Arm ring

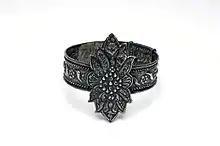
Javanese arm ring used by Wayang wong dancers.

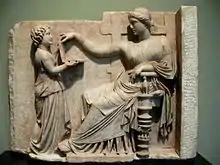
Ancient Greek gravestone of a woman bearing arm rings in the shape of snake, 100 BCE.

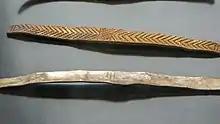
Anglo-Saxon arm rings from the Galloway Hoard, ca. 900 CE.

An arm ring, also known as an armlet or an armband, is a band of metal, usually a precious metal, worn as jewelry or an ornament around the biceps of the upper arm. The arm ring is similar to a bracelet or bangle, though it must be shaped and sized to fit snugly to the upper arm.